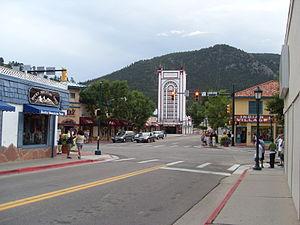
Estes Park est une ville des États-Unis située dans le comté de Larimer, État du Colorado. C'est un centre de villégiature estival, notamment en raison de sa proximité avec le parc national de Rocky Mountain.